Snowspeed

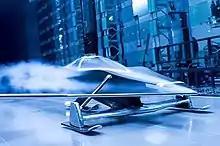
Snowspeed prototype III in testing at Toyota Motorsport GmbH in Cologne, Germany

Snowspeed is a gravity powered snow sledge that has been designed to beat the world speed record.